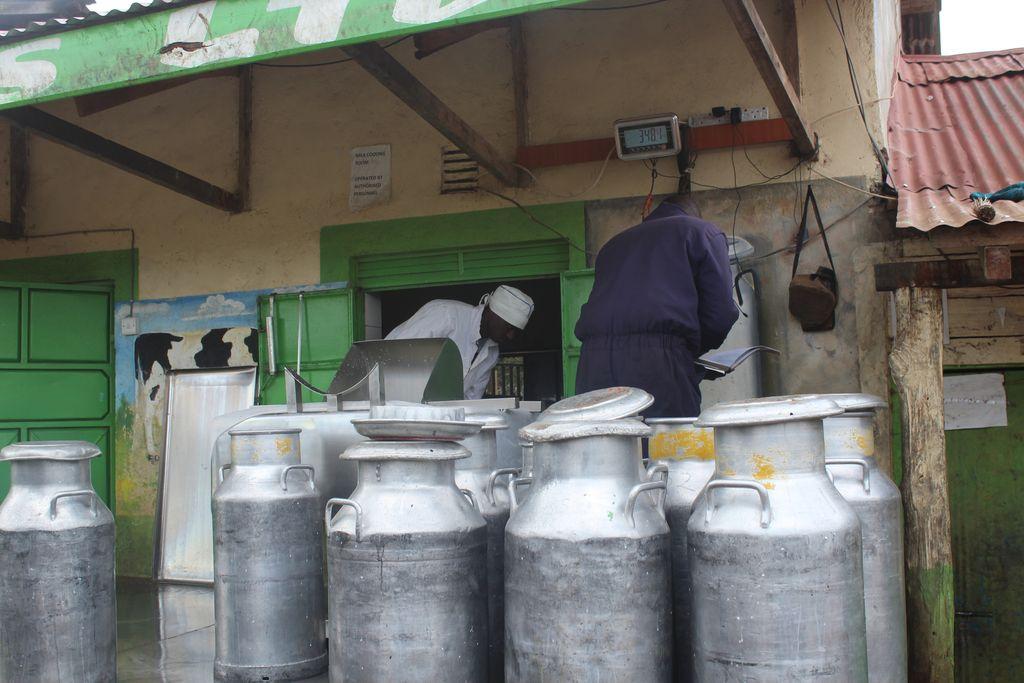
Hii ni varanda moja ya duka ingine,kwenye hii varanda naona watu wawili wana mitungi zingine za maziwa,inaonekana kwamba hapa hawa watu wanauza maziwa.